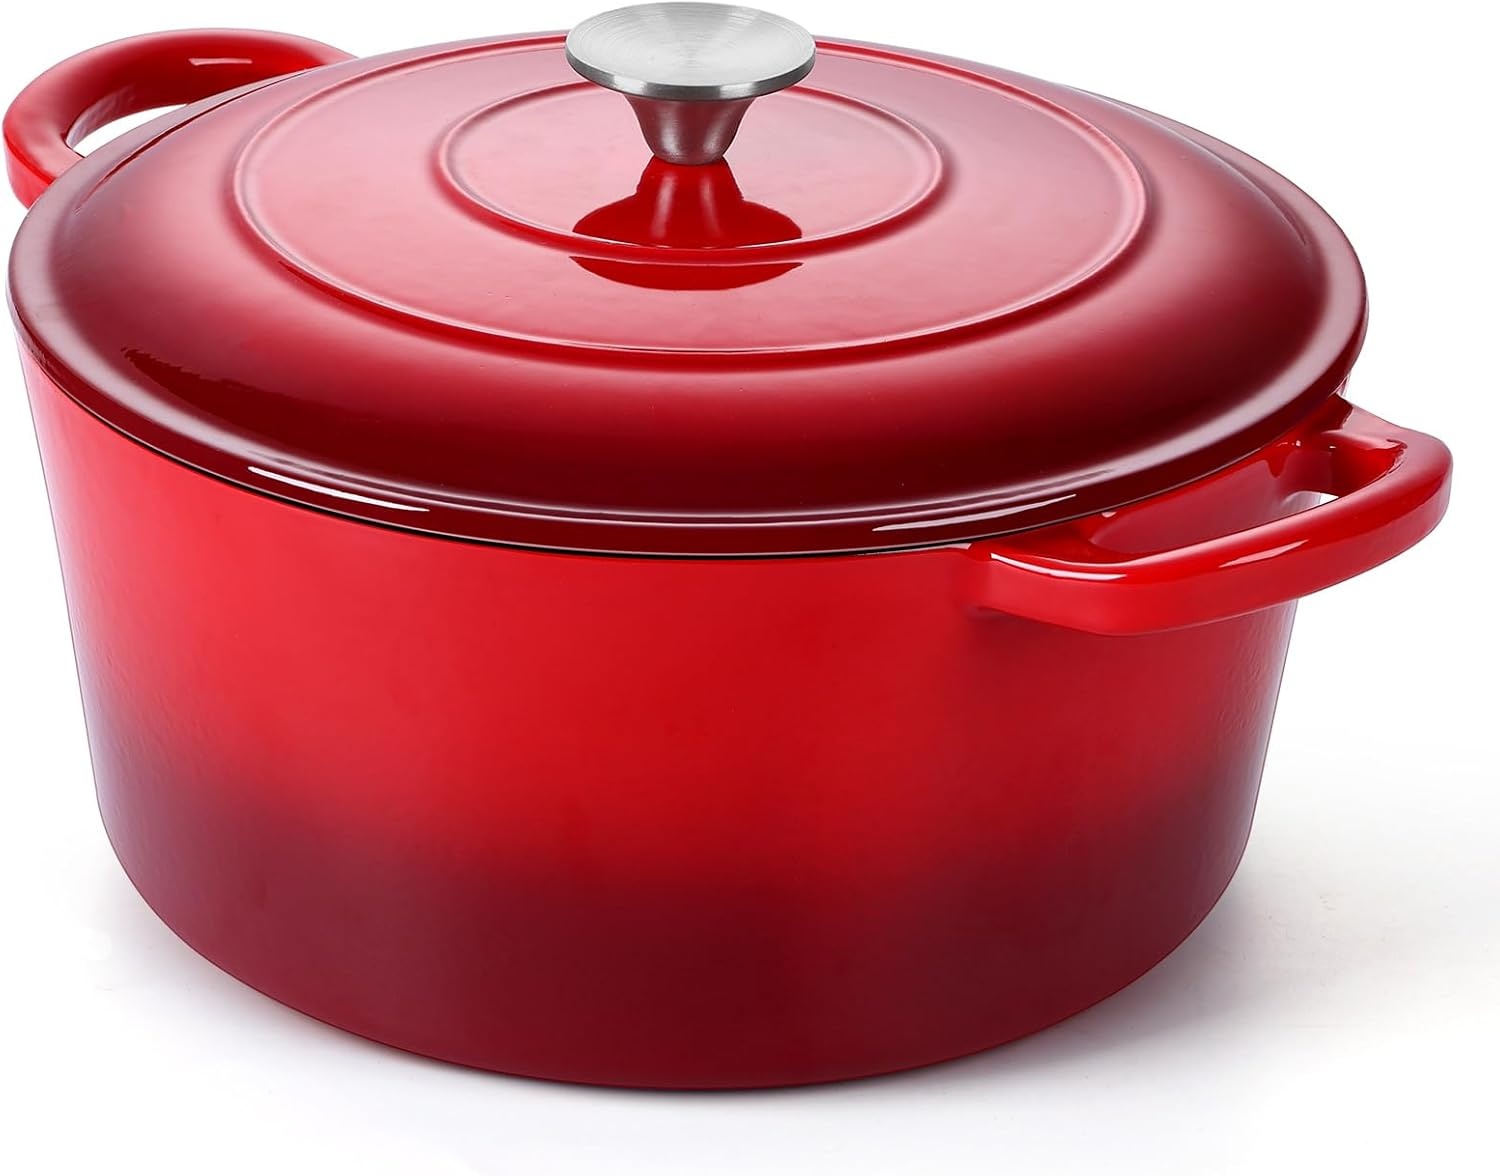
P&P CHEF 6QT Enameled Dutch Oven, Cast Iron Dutch Oven Pot with Lid for Bread Baking, Enameled Casserole Pot for Roasting Braising Stewing Frying Simmering, Various Stoves & Easy Clean, Red
Overview Material : Cast Iron Brand : P&P CHEF Capacity : 6 Quarts Color : Red Finish Type : Enameled About this item 【HEAVY-DUTY & HEALTHY】P&P CHEF dutch oven is made of heavy-duty cast iron core with 3 layers enamel interior and 3 layers enamel exterior, 3.8mm thicken pot side makes it sturdy and solid for long service time, Food-grade material will not release any harmful substance to your food in daily use, will protect the health of you and your families 【LOCK IN MOISTURE & NUTRIENTS】Cast iron core will distribute heat evenly and maintain stable heat after preheat, Can cook the food sufficiently and keep nutrients well, Also can preserve heat after finishing cooking, Good seal and self- bathing design make the water vapor condensed on the lid and fell down to keep the food at a proper humidity and retain the original juice of the ingredients, Ensure the good taste and nutrients of the food 【CONSIDERATE DESIGNS】Our cast Iron dutch oven comes with thickened EPE foam & carton double packing, Protect your dutch oven roundly in delivery, Ergonomic lid handle provides comfortable holding, Wide sturdy one-piece handles ensure a firm grasp, No worries about handles falling apart, Beautiful red color will decor your kitchen 【VARIOUS STOVES & OVEN SAFE】This enameled cast iron pot works with different stoves, such as electric, gas, ceramic, induction and halogen, Perfect for cooking, braising, stewing, simmering and boiling, Also oven safe to bake bread, roast chicken or vegetable, 6 Quart capacity is ideal for family use, Good to prepare delicious food for family gathering or friends party 【MAKE CLEANING A BREEZE】Smooth enameled surface can effectively reduce the risk of food sticking, You can easily clean it by hands with soft sponge and soapy water, Always keep your dutch oven pot clean and beautiful, Steel wool are not recommended in order to protect its smooth surface
Brand: PPCHEF
Category: Home & Garden > Kitchen & Dining > Cookware & Bakeware > Cookware > Dutch Ovens